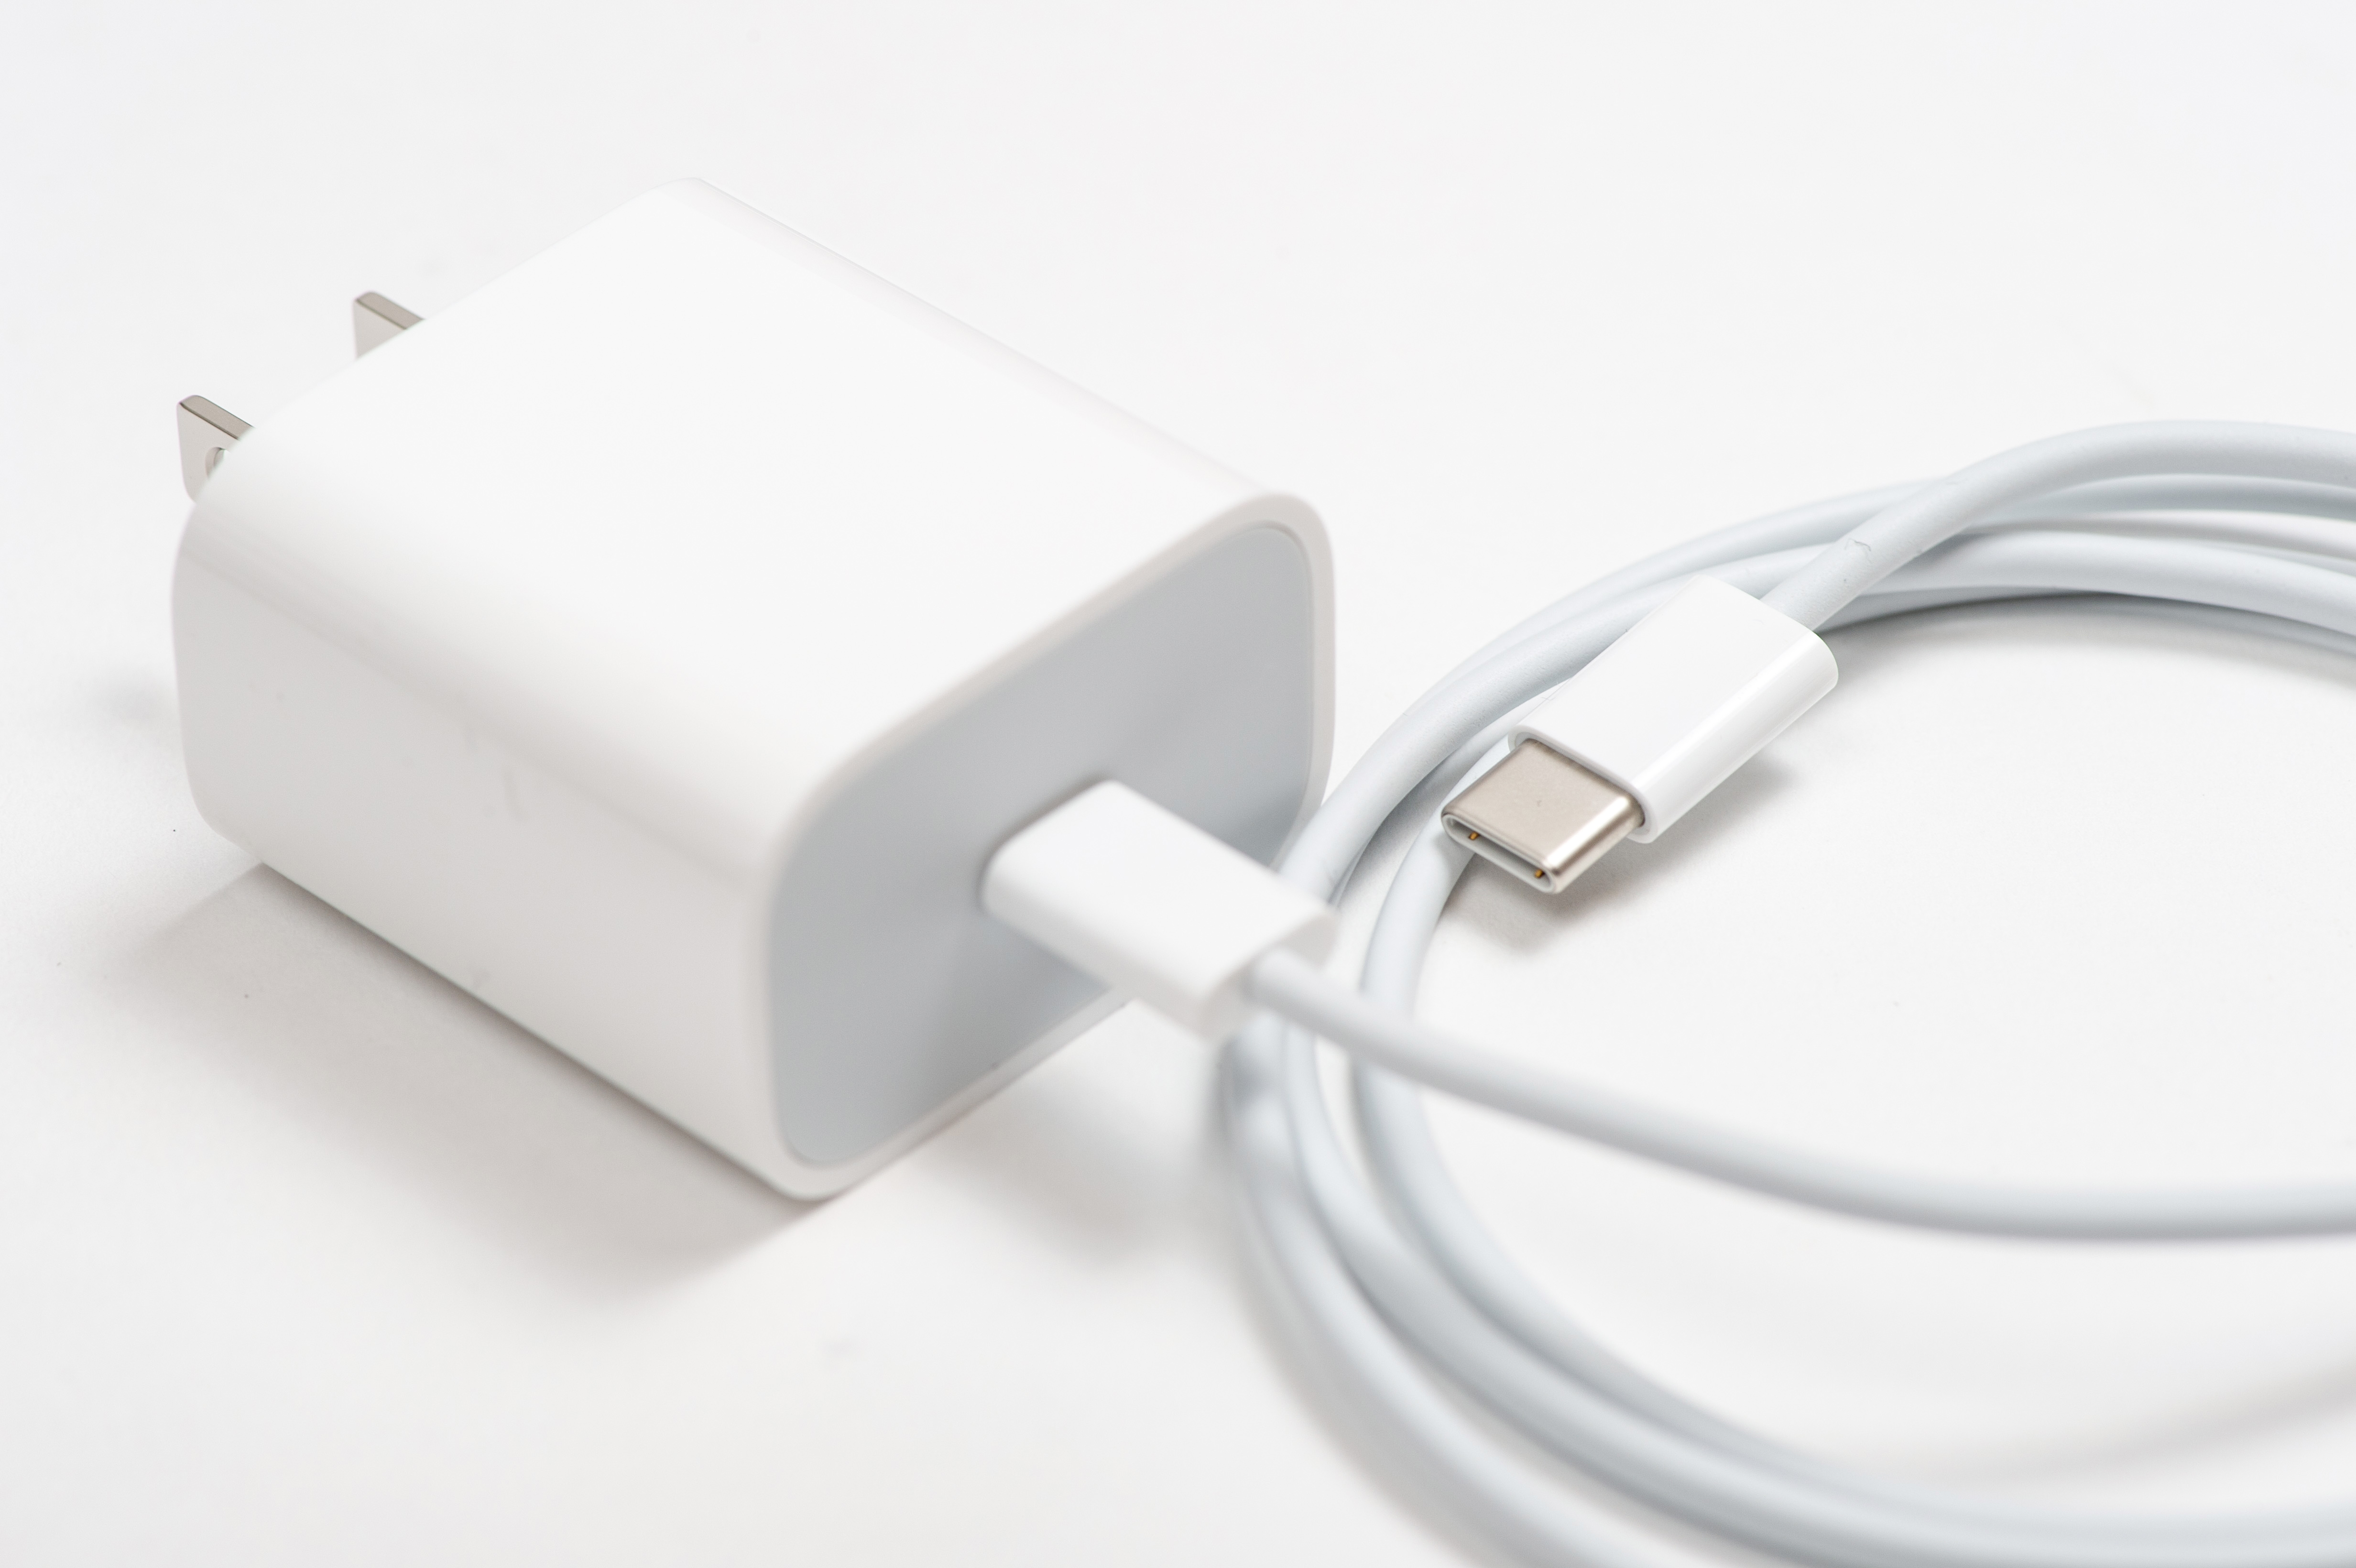
electronic, digital, adapter, ac adapter, electronic device, battery charger, technology, cable, electronics accessory, electronics, mobile phone charger, gadget, wire, power supply, computer component, Tablet computer charger, mobile phone, electrical connector